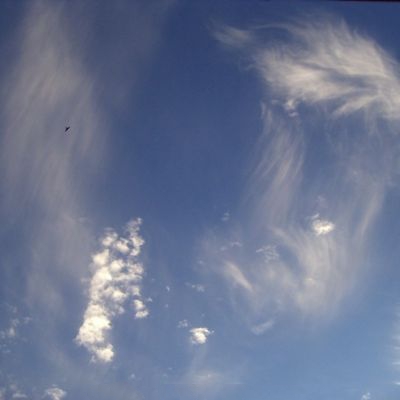
Cloud type: Cirrus (Ci)